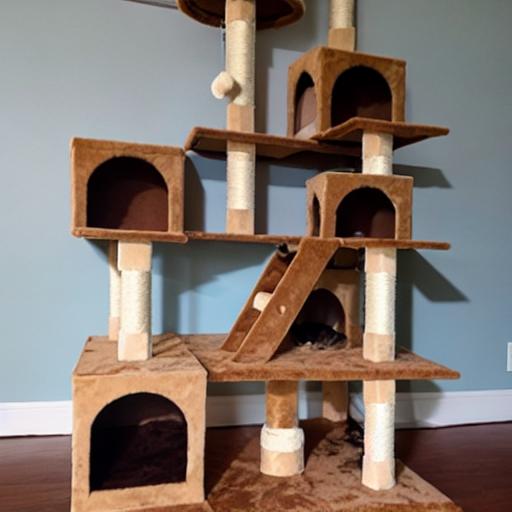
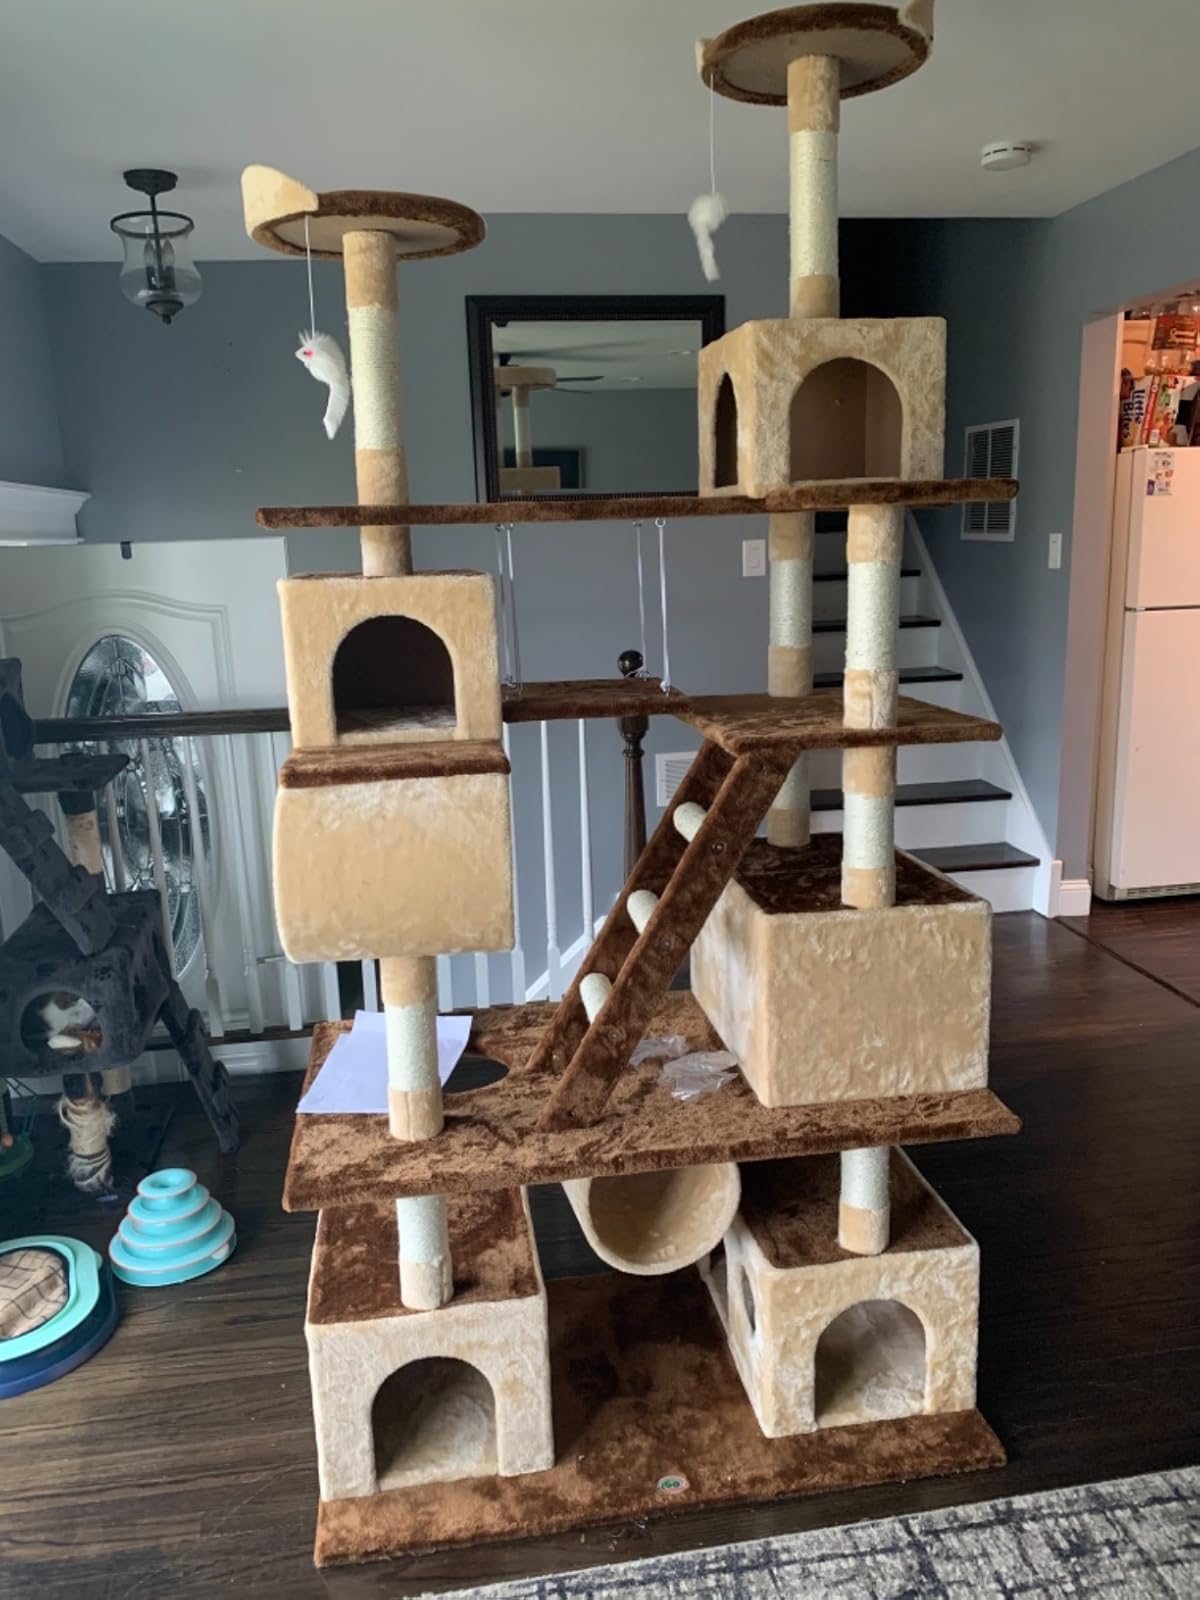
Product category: items_cat tree
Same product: no